Three (2016 film)

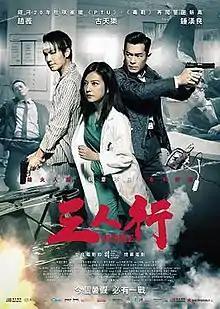
Film poster

Three is a 2016 action film produced and directed by Johnnie To and starring Zhao Wei, Louis Koo and Wallace Chung. A Hong Kong-Chinese co-production, the film was released on 24 June 2016 in China and 30 June 2016 in Hong Kong, while it is also the closing film of the 2016 Taipei Film Festival on 10 July 2016.